Eastern Indiana Athletic Conference

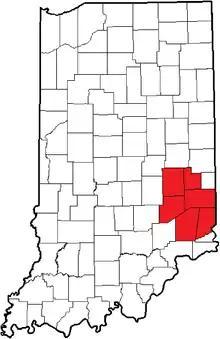
Map of Indiana counties with member high schools

The Eastern Indiana Athletic Conference (EIAC) is a distinguished, eight-member IHSAA-sanctioned high school athletic conference. Current members consist of Batesville, Connersville, East Central, Franklin County, Greensburg, Lawrenceburg, Rushville, and South Dearborn. All eight member schools are located in rural southeast Indiana, spread across Dearborn, Decatur, Fayette, Franklin, Ripley, and Rush counties. The EIAC was founded in 1956 when Brookville, Cambridge City, and Hagerstown of the East Central Conference joined with Aurora, Batesville, and Lawrenceburg of the Southeastern Indiana Conference. Batesville and Lawrenceburg are the only two of the original six founding schools that haven't consolidated or left the conference. North Dearborn joined the conference in 1962, which eventually consolidated into East Central in 1973. In 1974, Greensburg parted ways with the South Central Conference to join the EIAC. Aurora consolidated into South Dearborn in 1978 and Brookville consolidated into Franklin County in 1989. With the exception of 1962–66, 1973–74, 1977–85 (7 members), and 1974–77 (8 members), the conference had been a six-member league until 2013 when Connersville and Rushville joined.